Strathspey Railway (GNoSR)

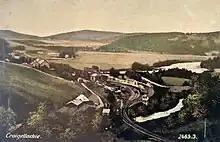
Craigellachie railway station

The line opened for traffic on 1 July 1863 between Dufftown and Abernethy (later Nethy Bridge), with stations at Aberlour, Carron, Blacksboat, Ballindalloch, Advie, Dalvey, Cromdale and Grantown. The passenger train service consisted of three trains each way daily, with an additional round trip on Saturday evenings. On the same day the Morayshire Railway opened its extension across the River Spey from Dandaleith to Strathspey Junction, renamed Craigellachie on 1 June 1864. The GNoSR was now physically linked to the Morayshire Railway, gaining an independent route to Elgin; it started to work the smaller company's traffic.